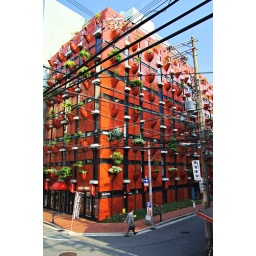
An original red building in chuuo-ku with plants growing on the facade.